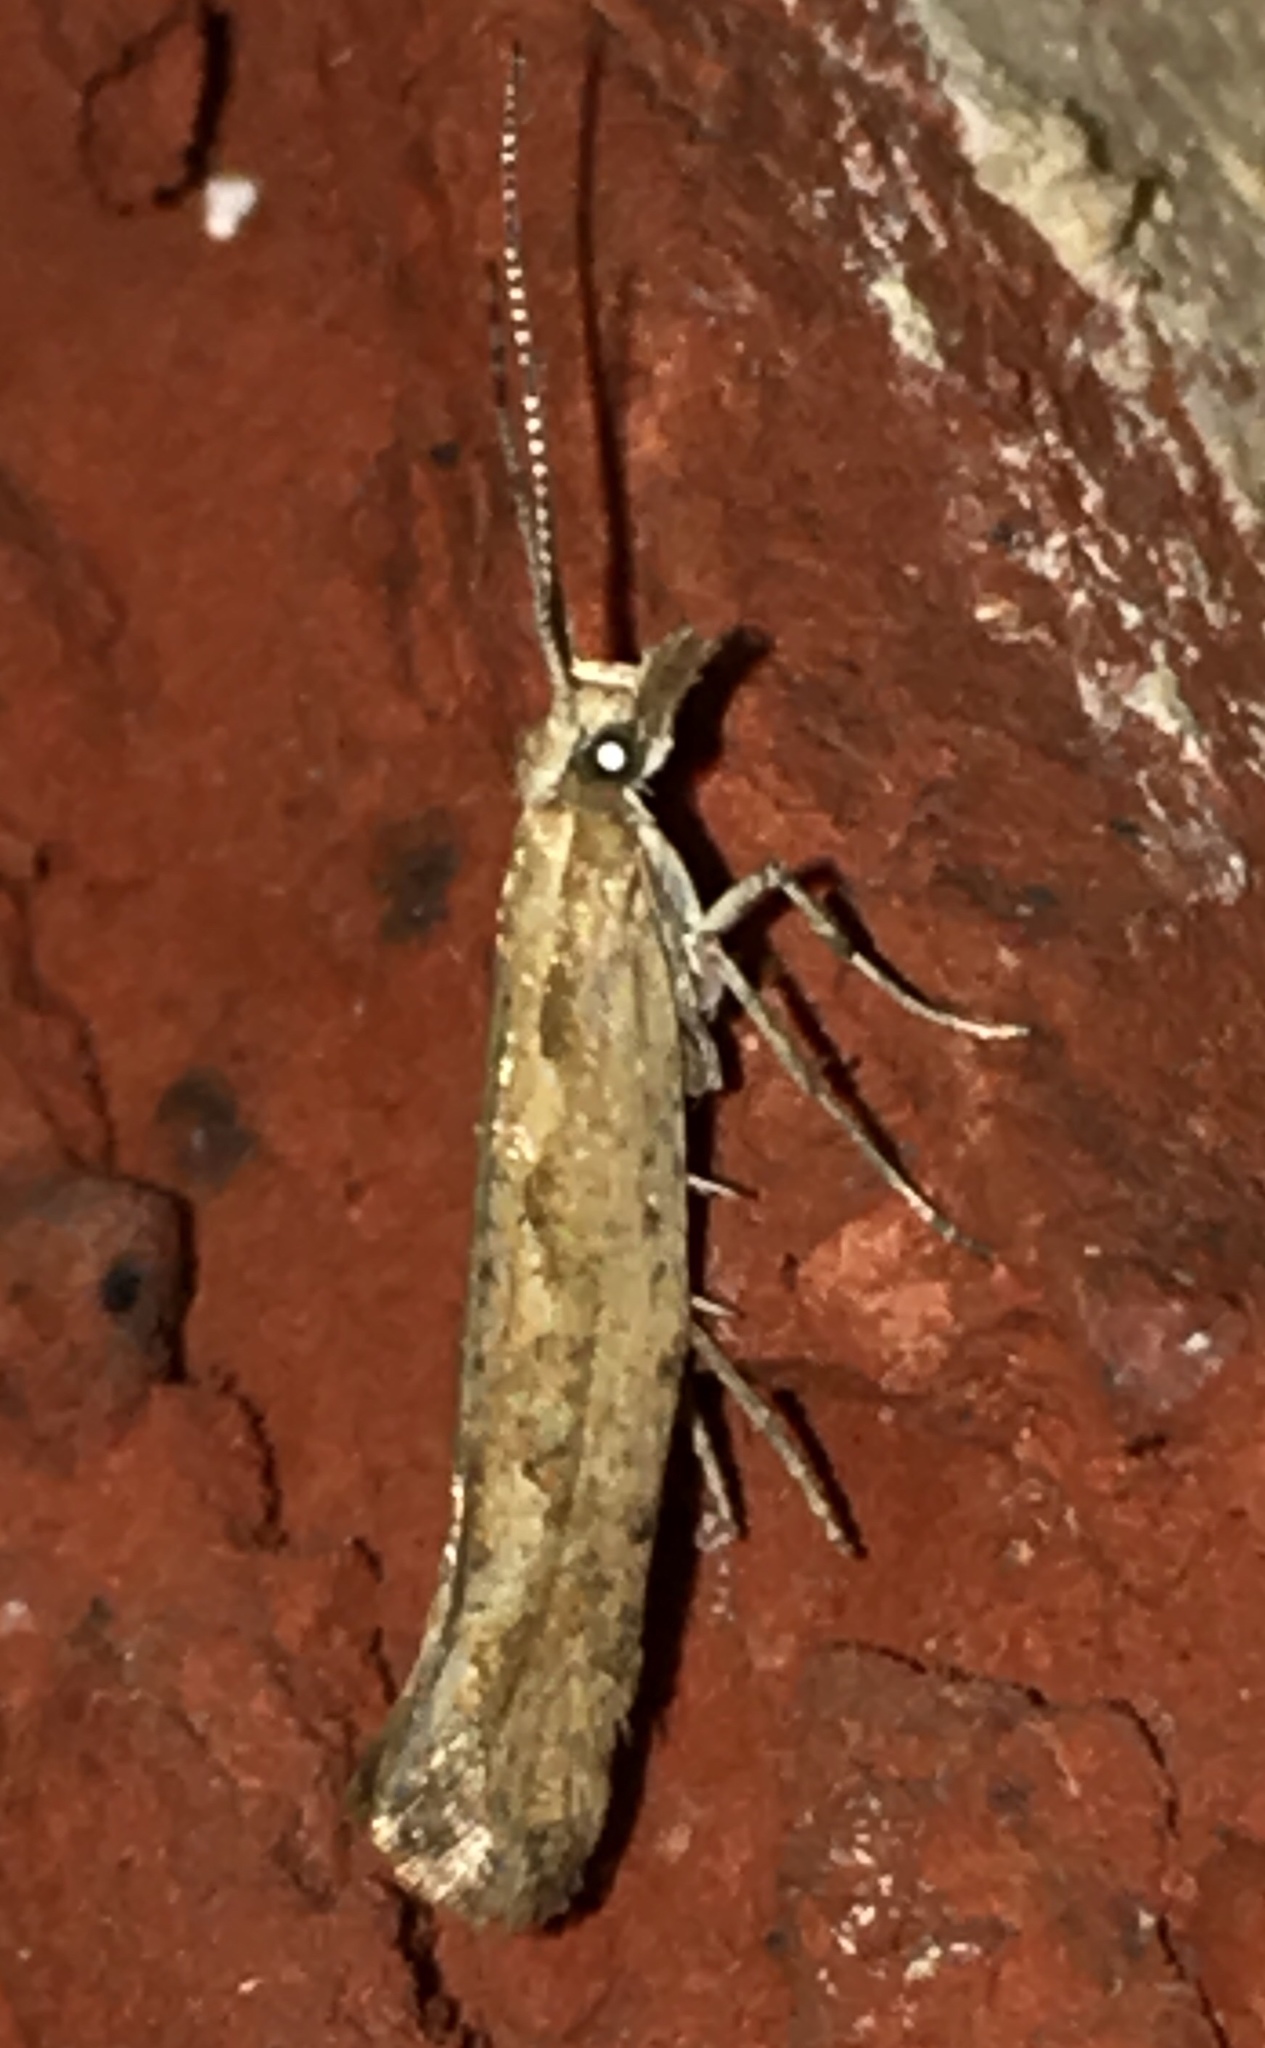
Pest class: diamondback_moth